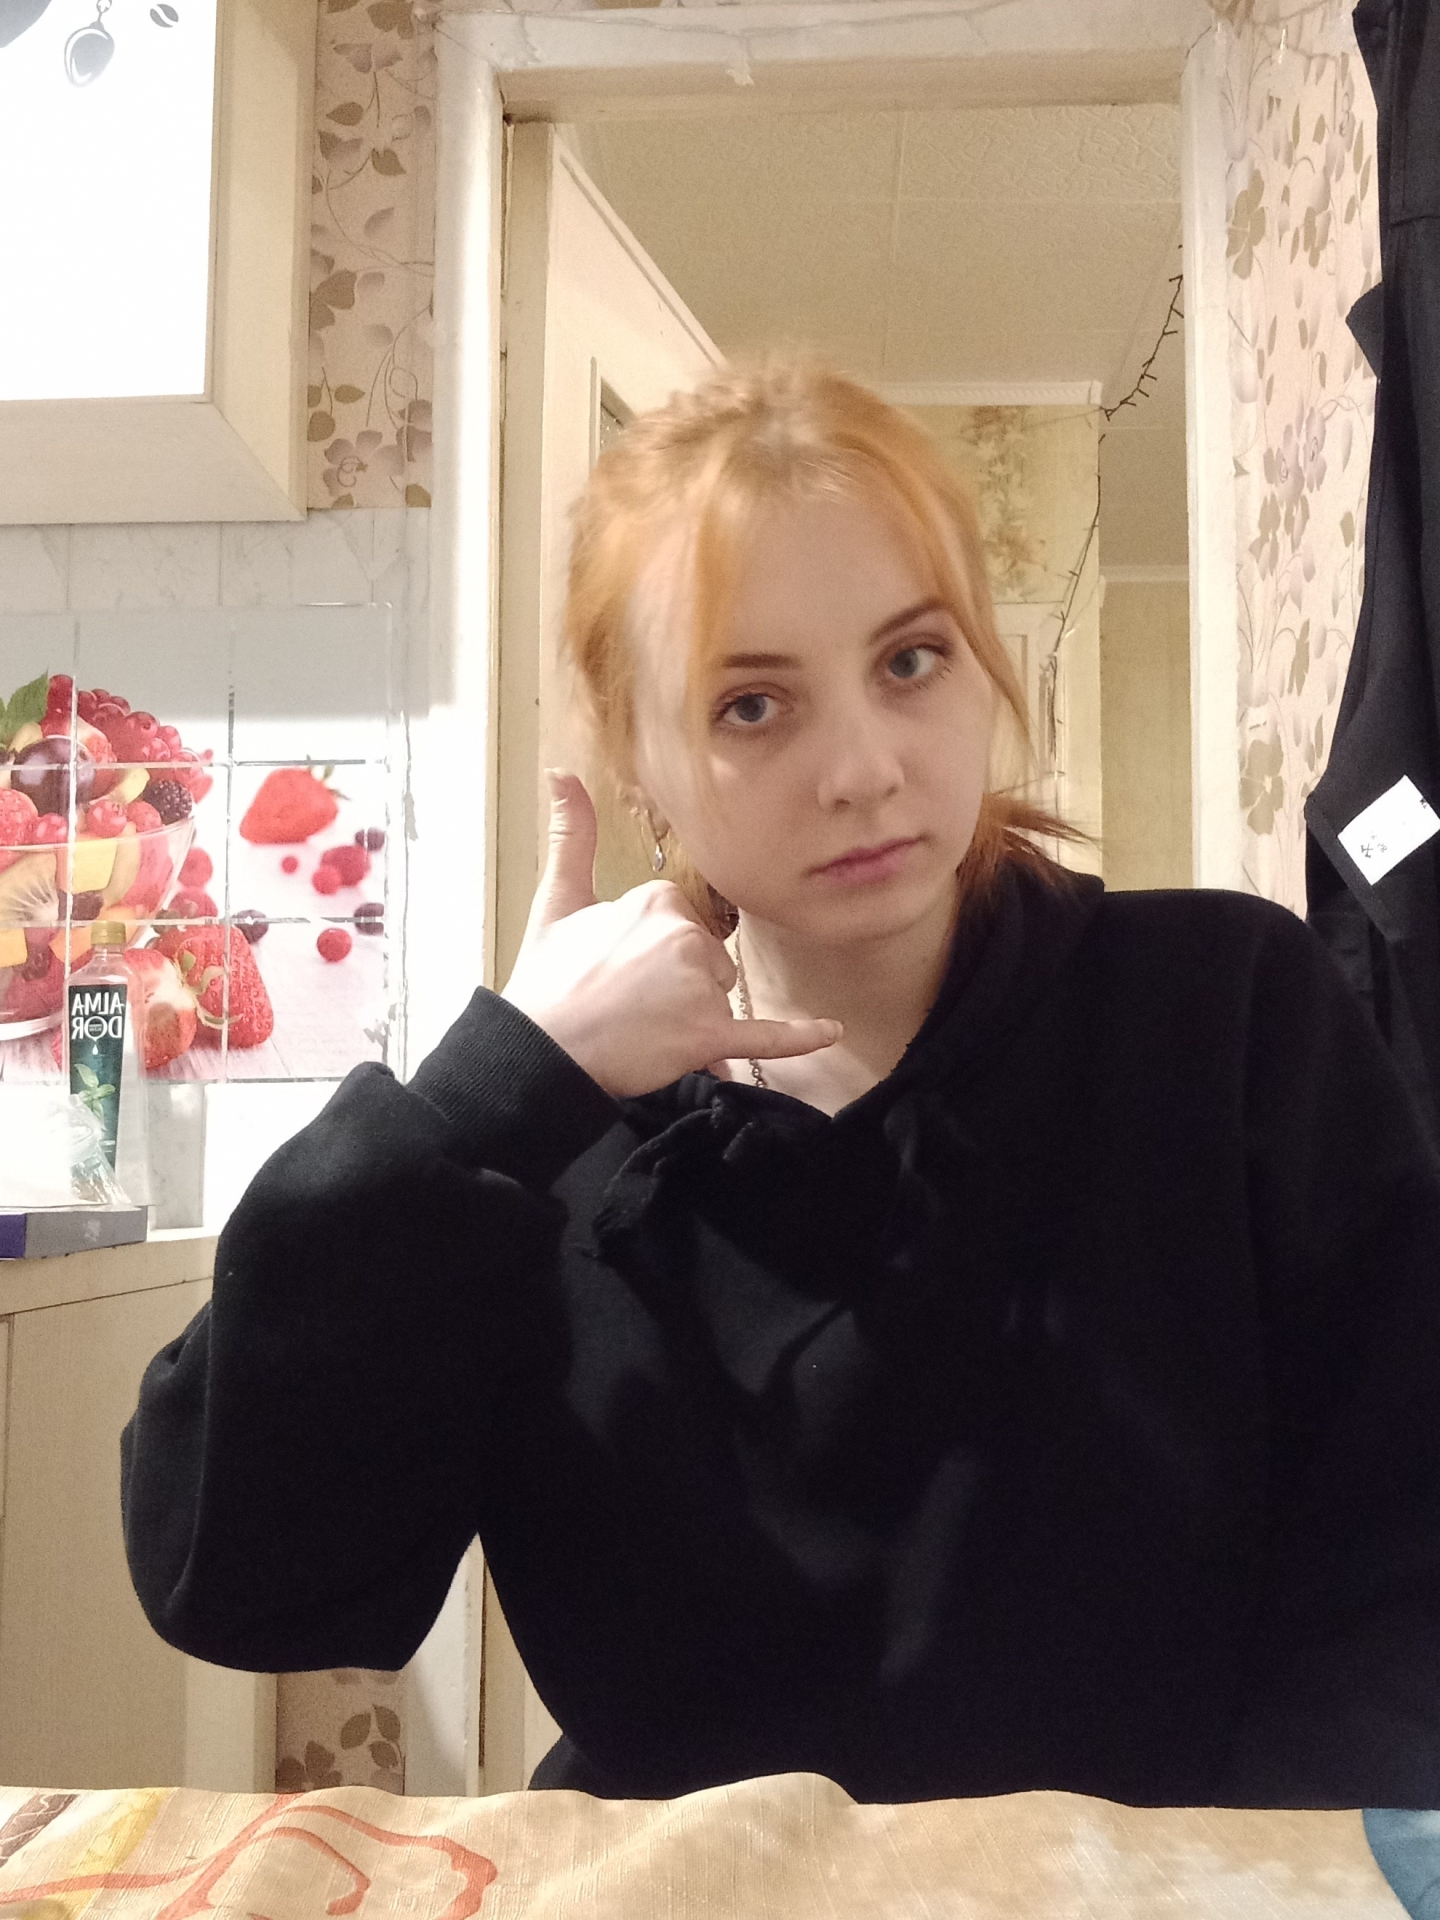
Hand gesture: call